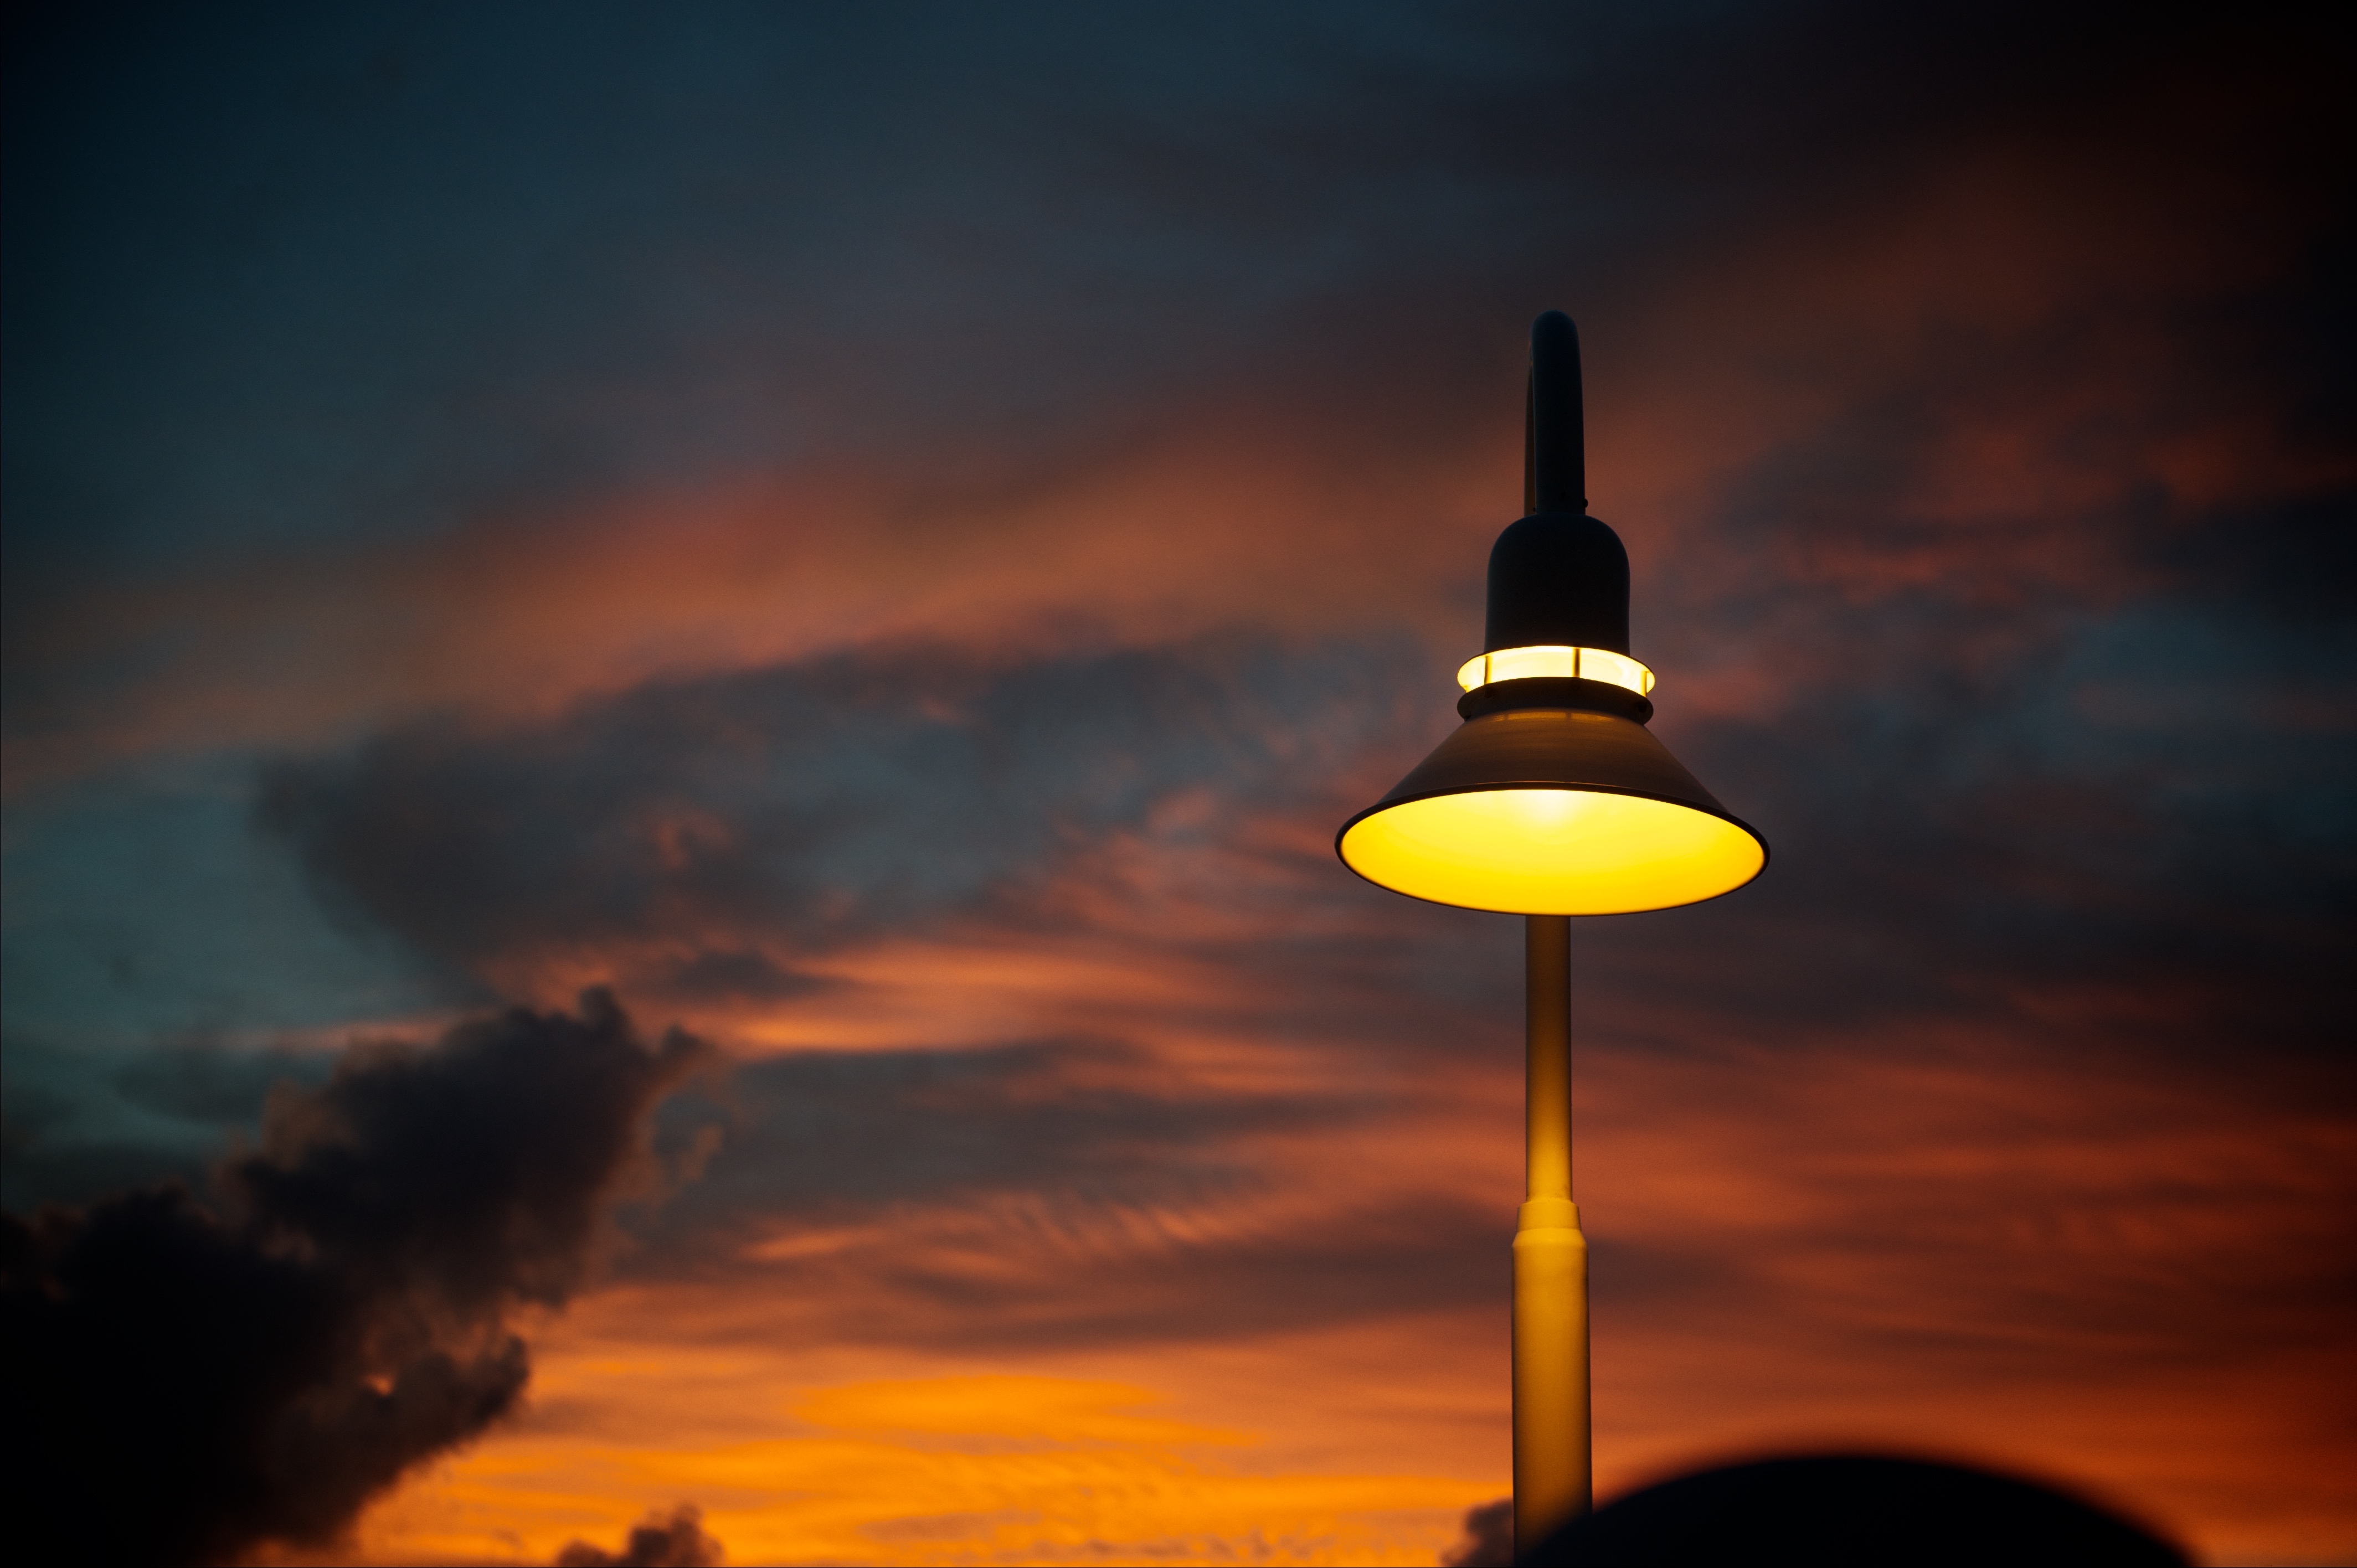
horizon, light, cloud, sky, sun, sunrise, sunset, night, sunlight, morning, dawn, atmosphere, dusk, evening, reflection, tower, darkness, street light, lighting, afterglow